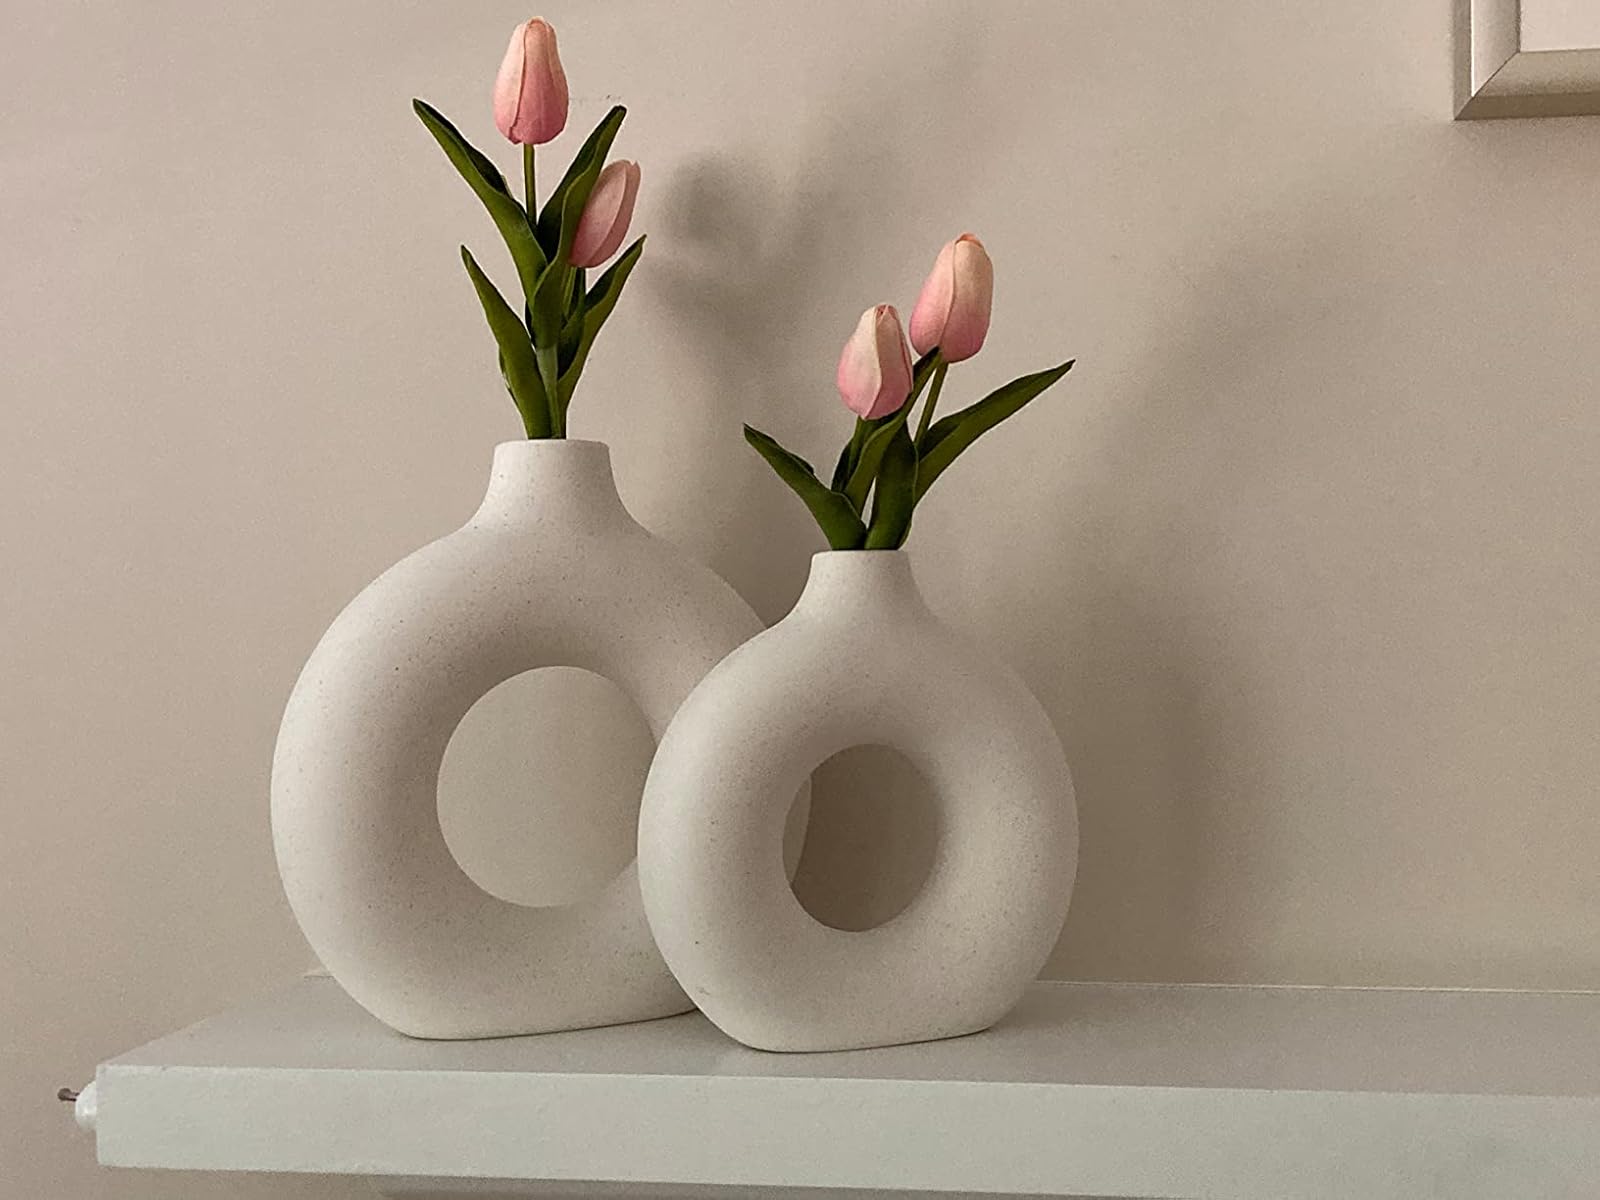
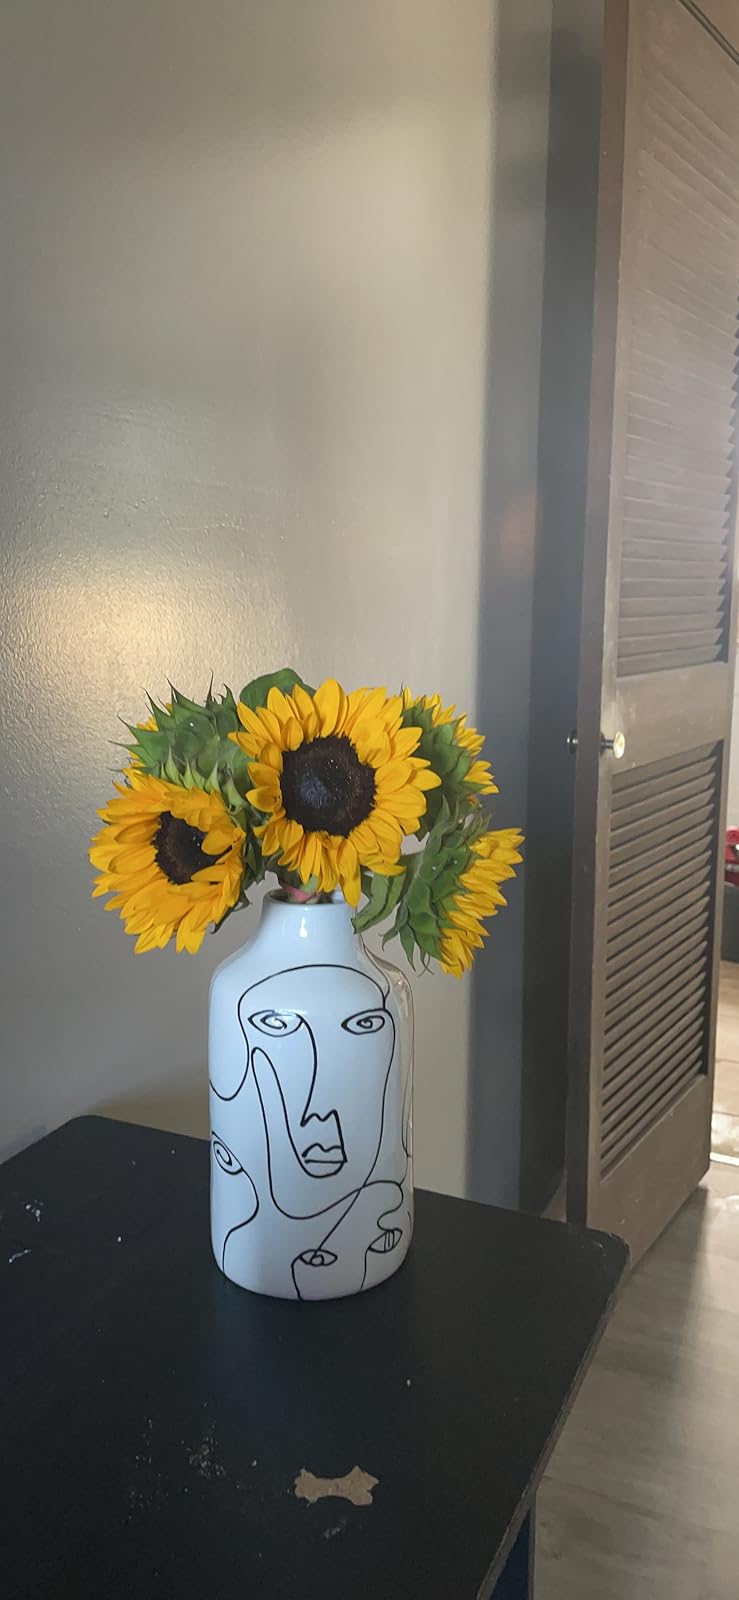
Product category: vase
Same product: no